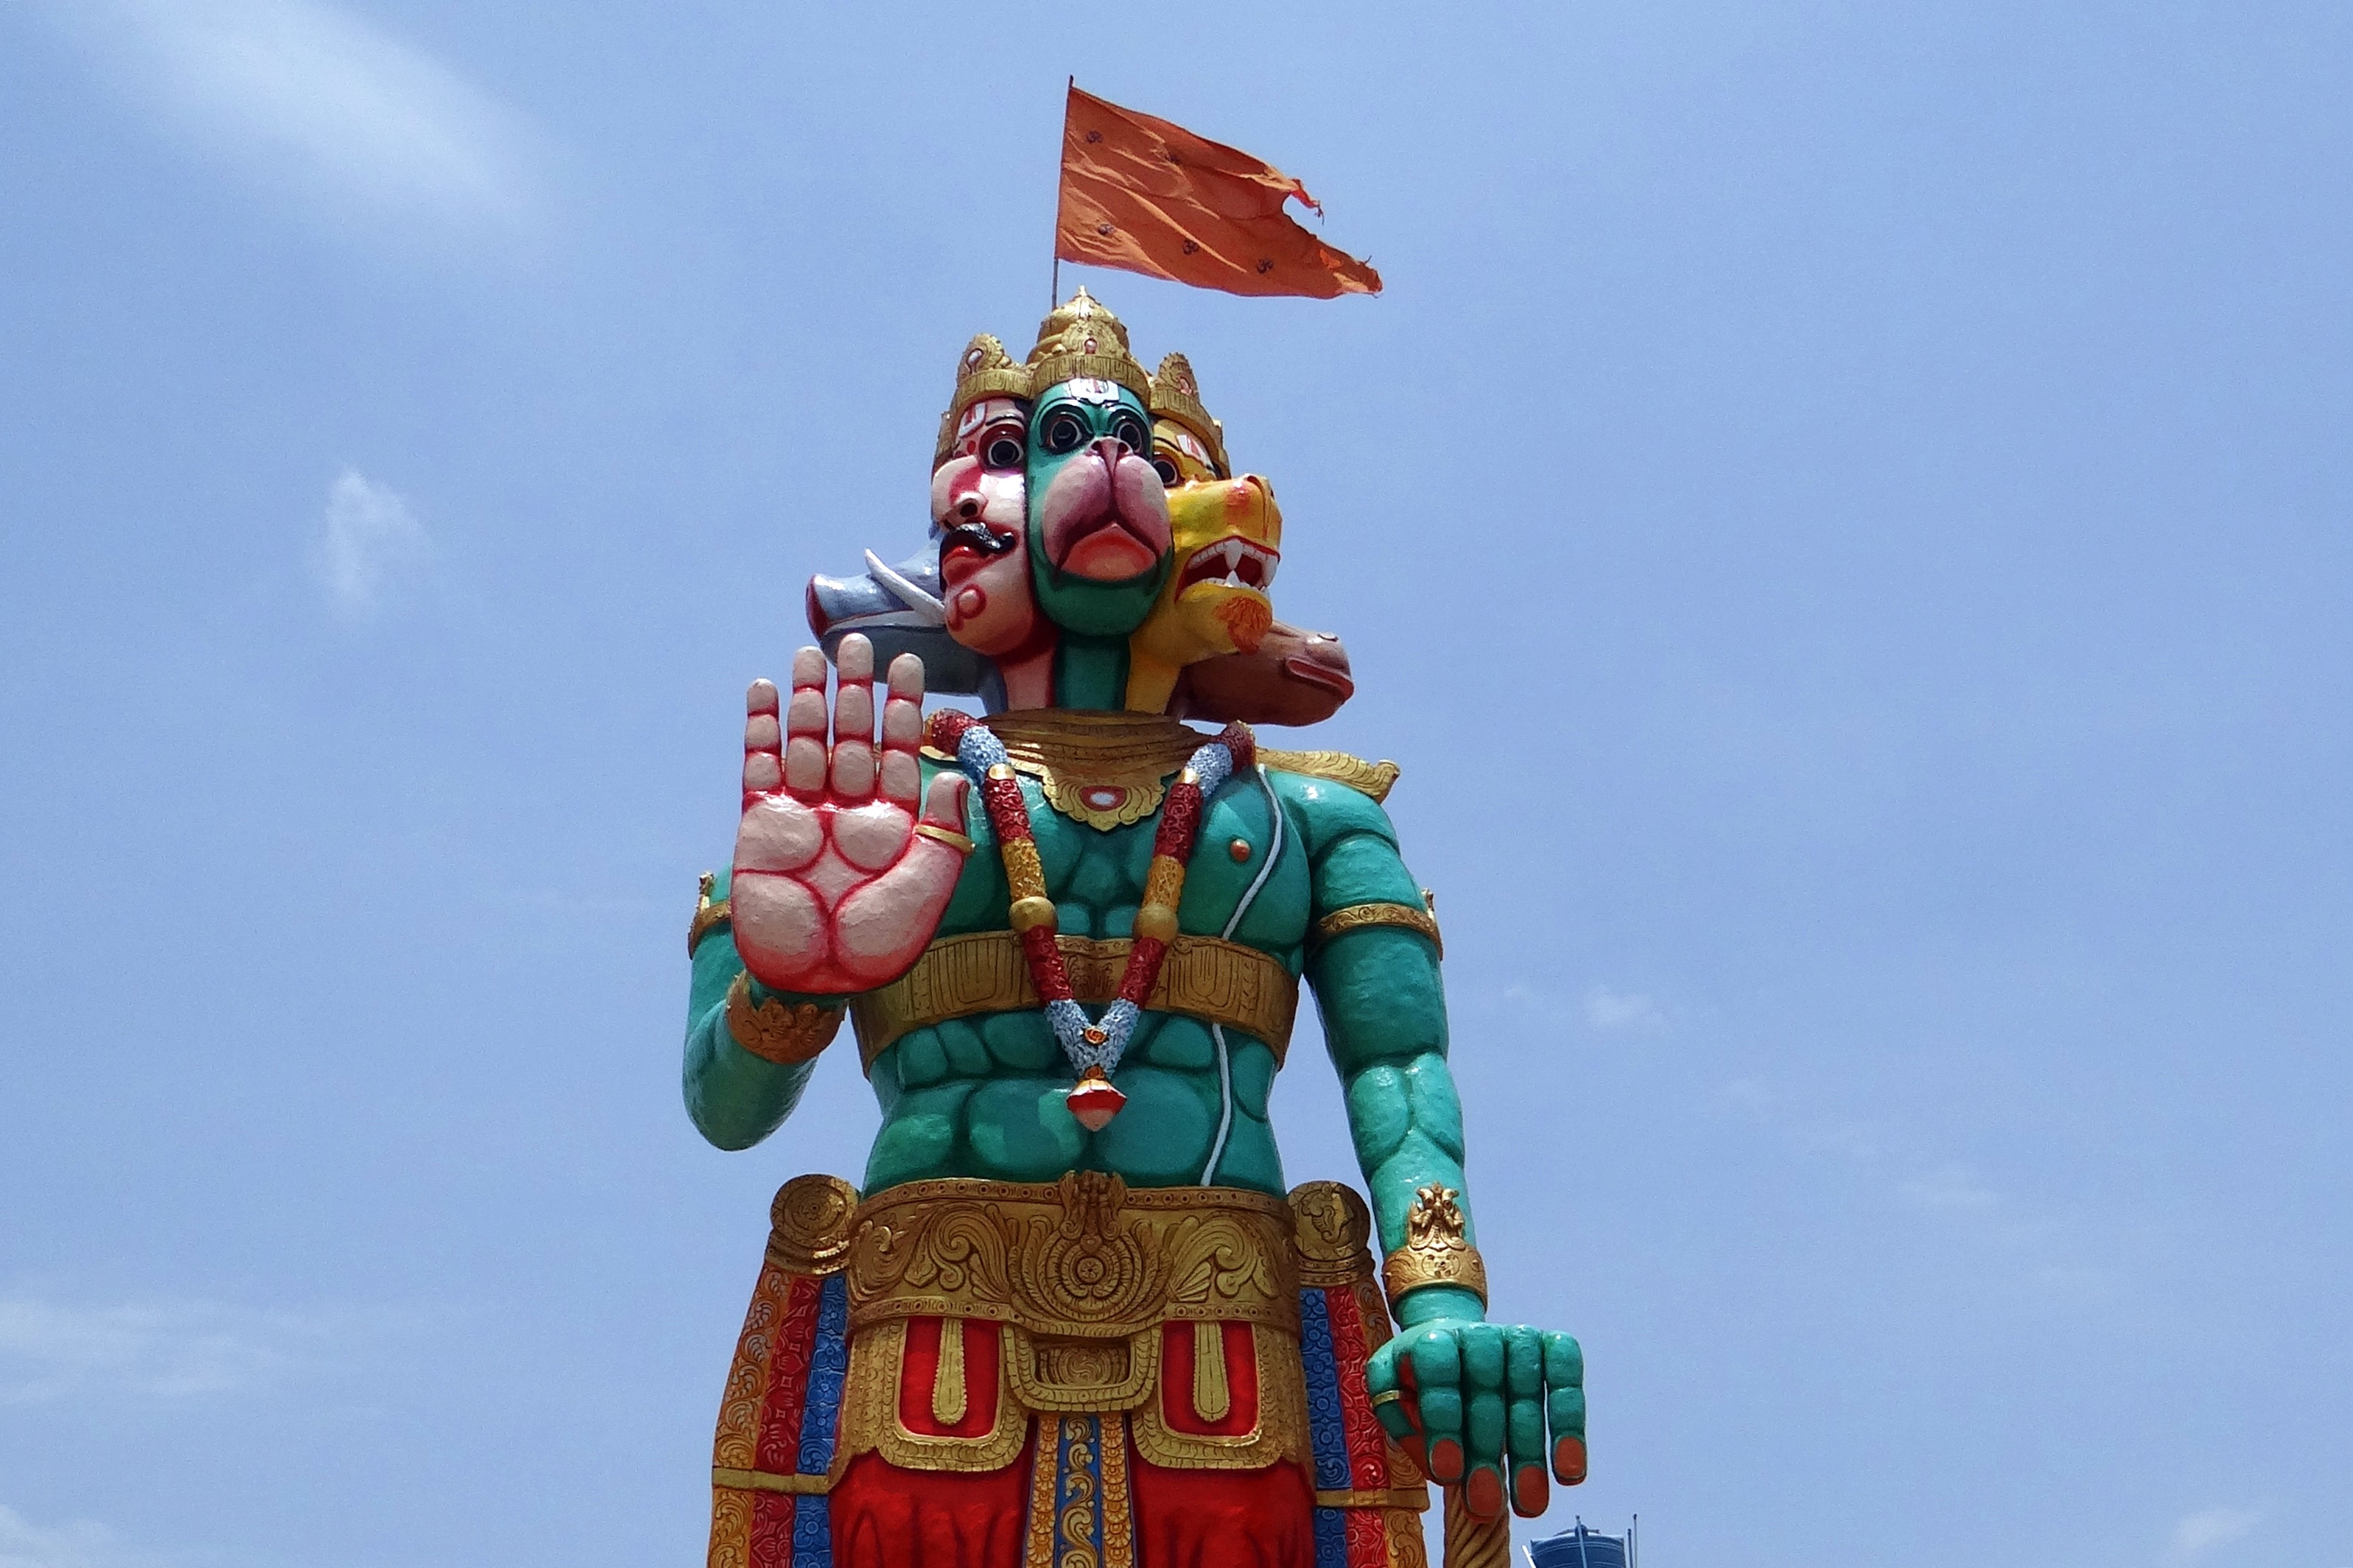
statue, amusement park, religion, toy, hanuman, temple, india, screenshot, mythology, karnataka, hinduism, monkey god, panchamukhi hanuman, singapatna